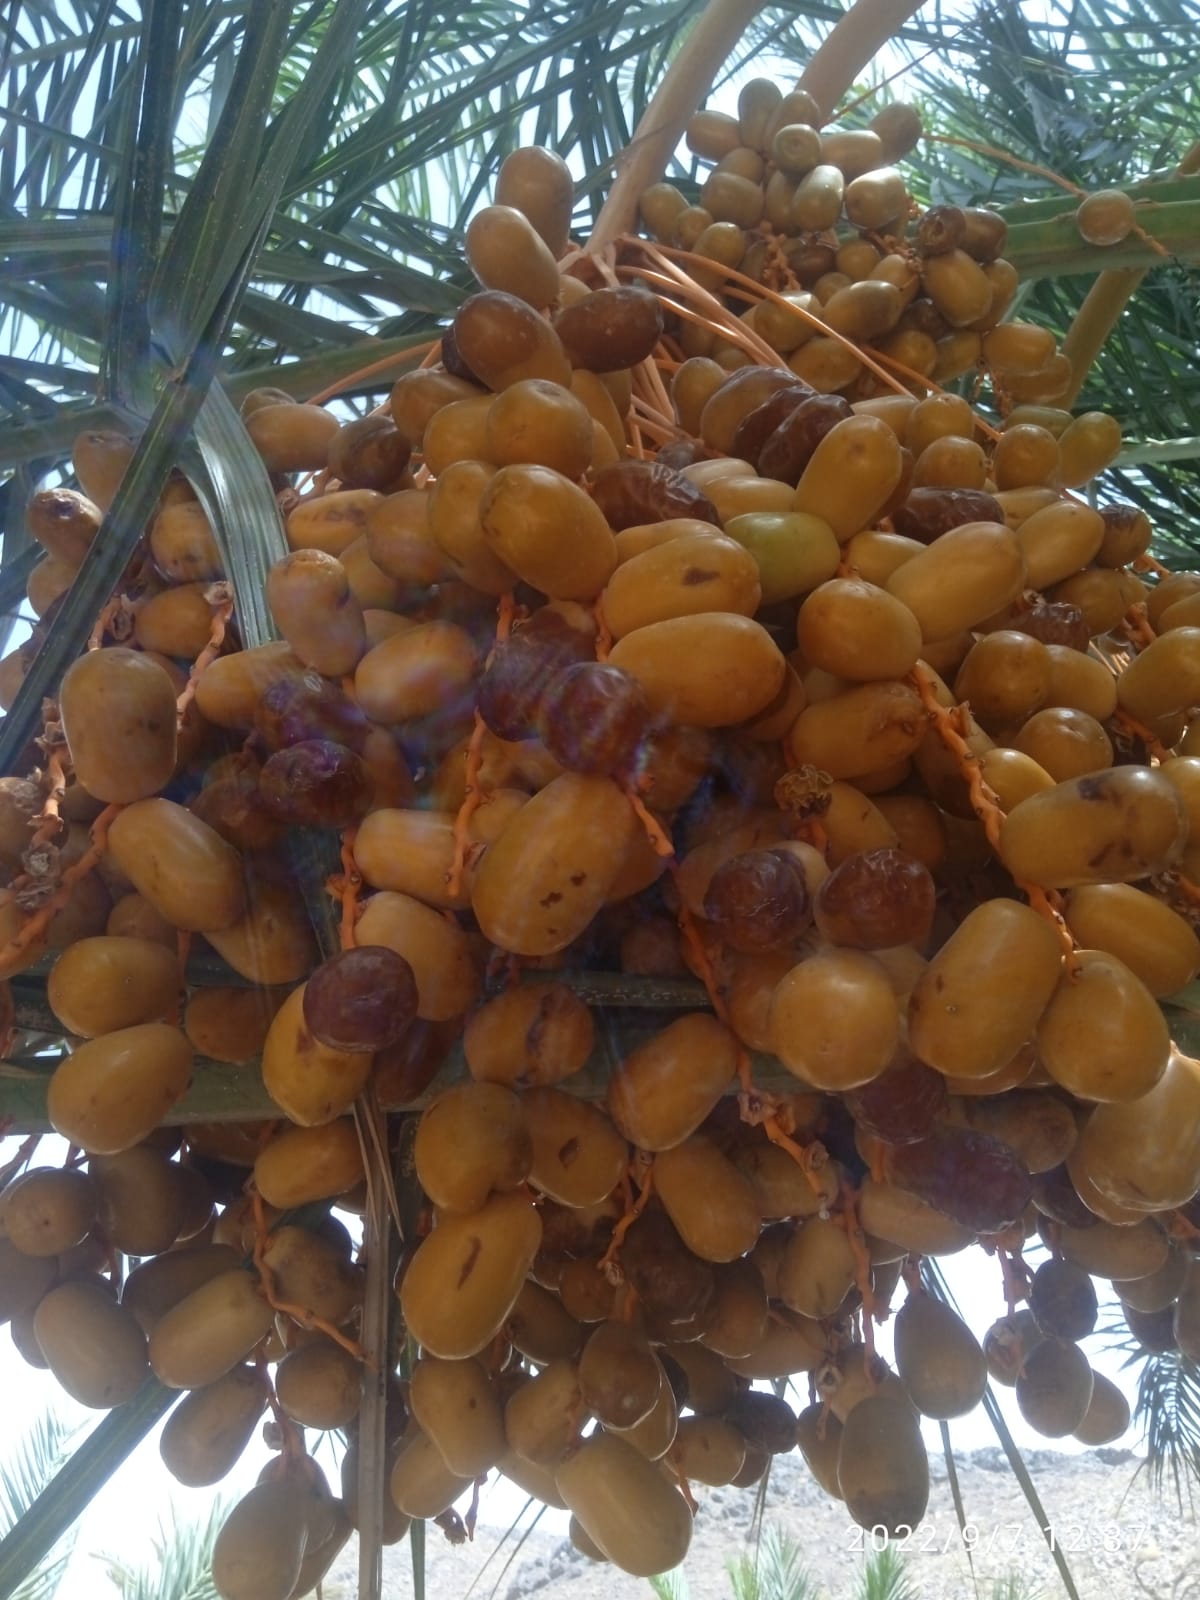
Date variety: Boufagous